St Mary's (Whitechapel Road) tube station

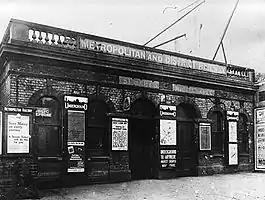
St. Mary's (Whitechapel Road) station in 1916

St. Mary's (Whitechapel Road) was a station on the District and Metropolitan lines of the London Underground. It was located between Whitechapel and Aldgate East stations, in the East End of London.